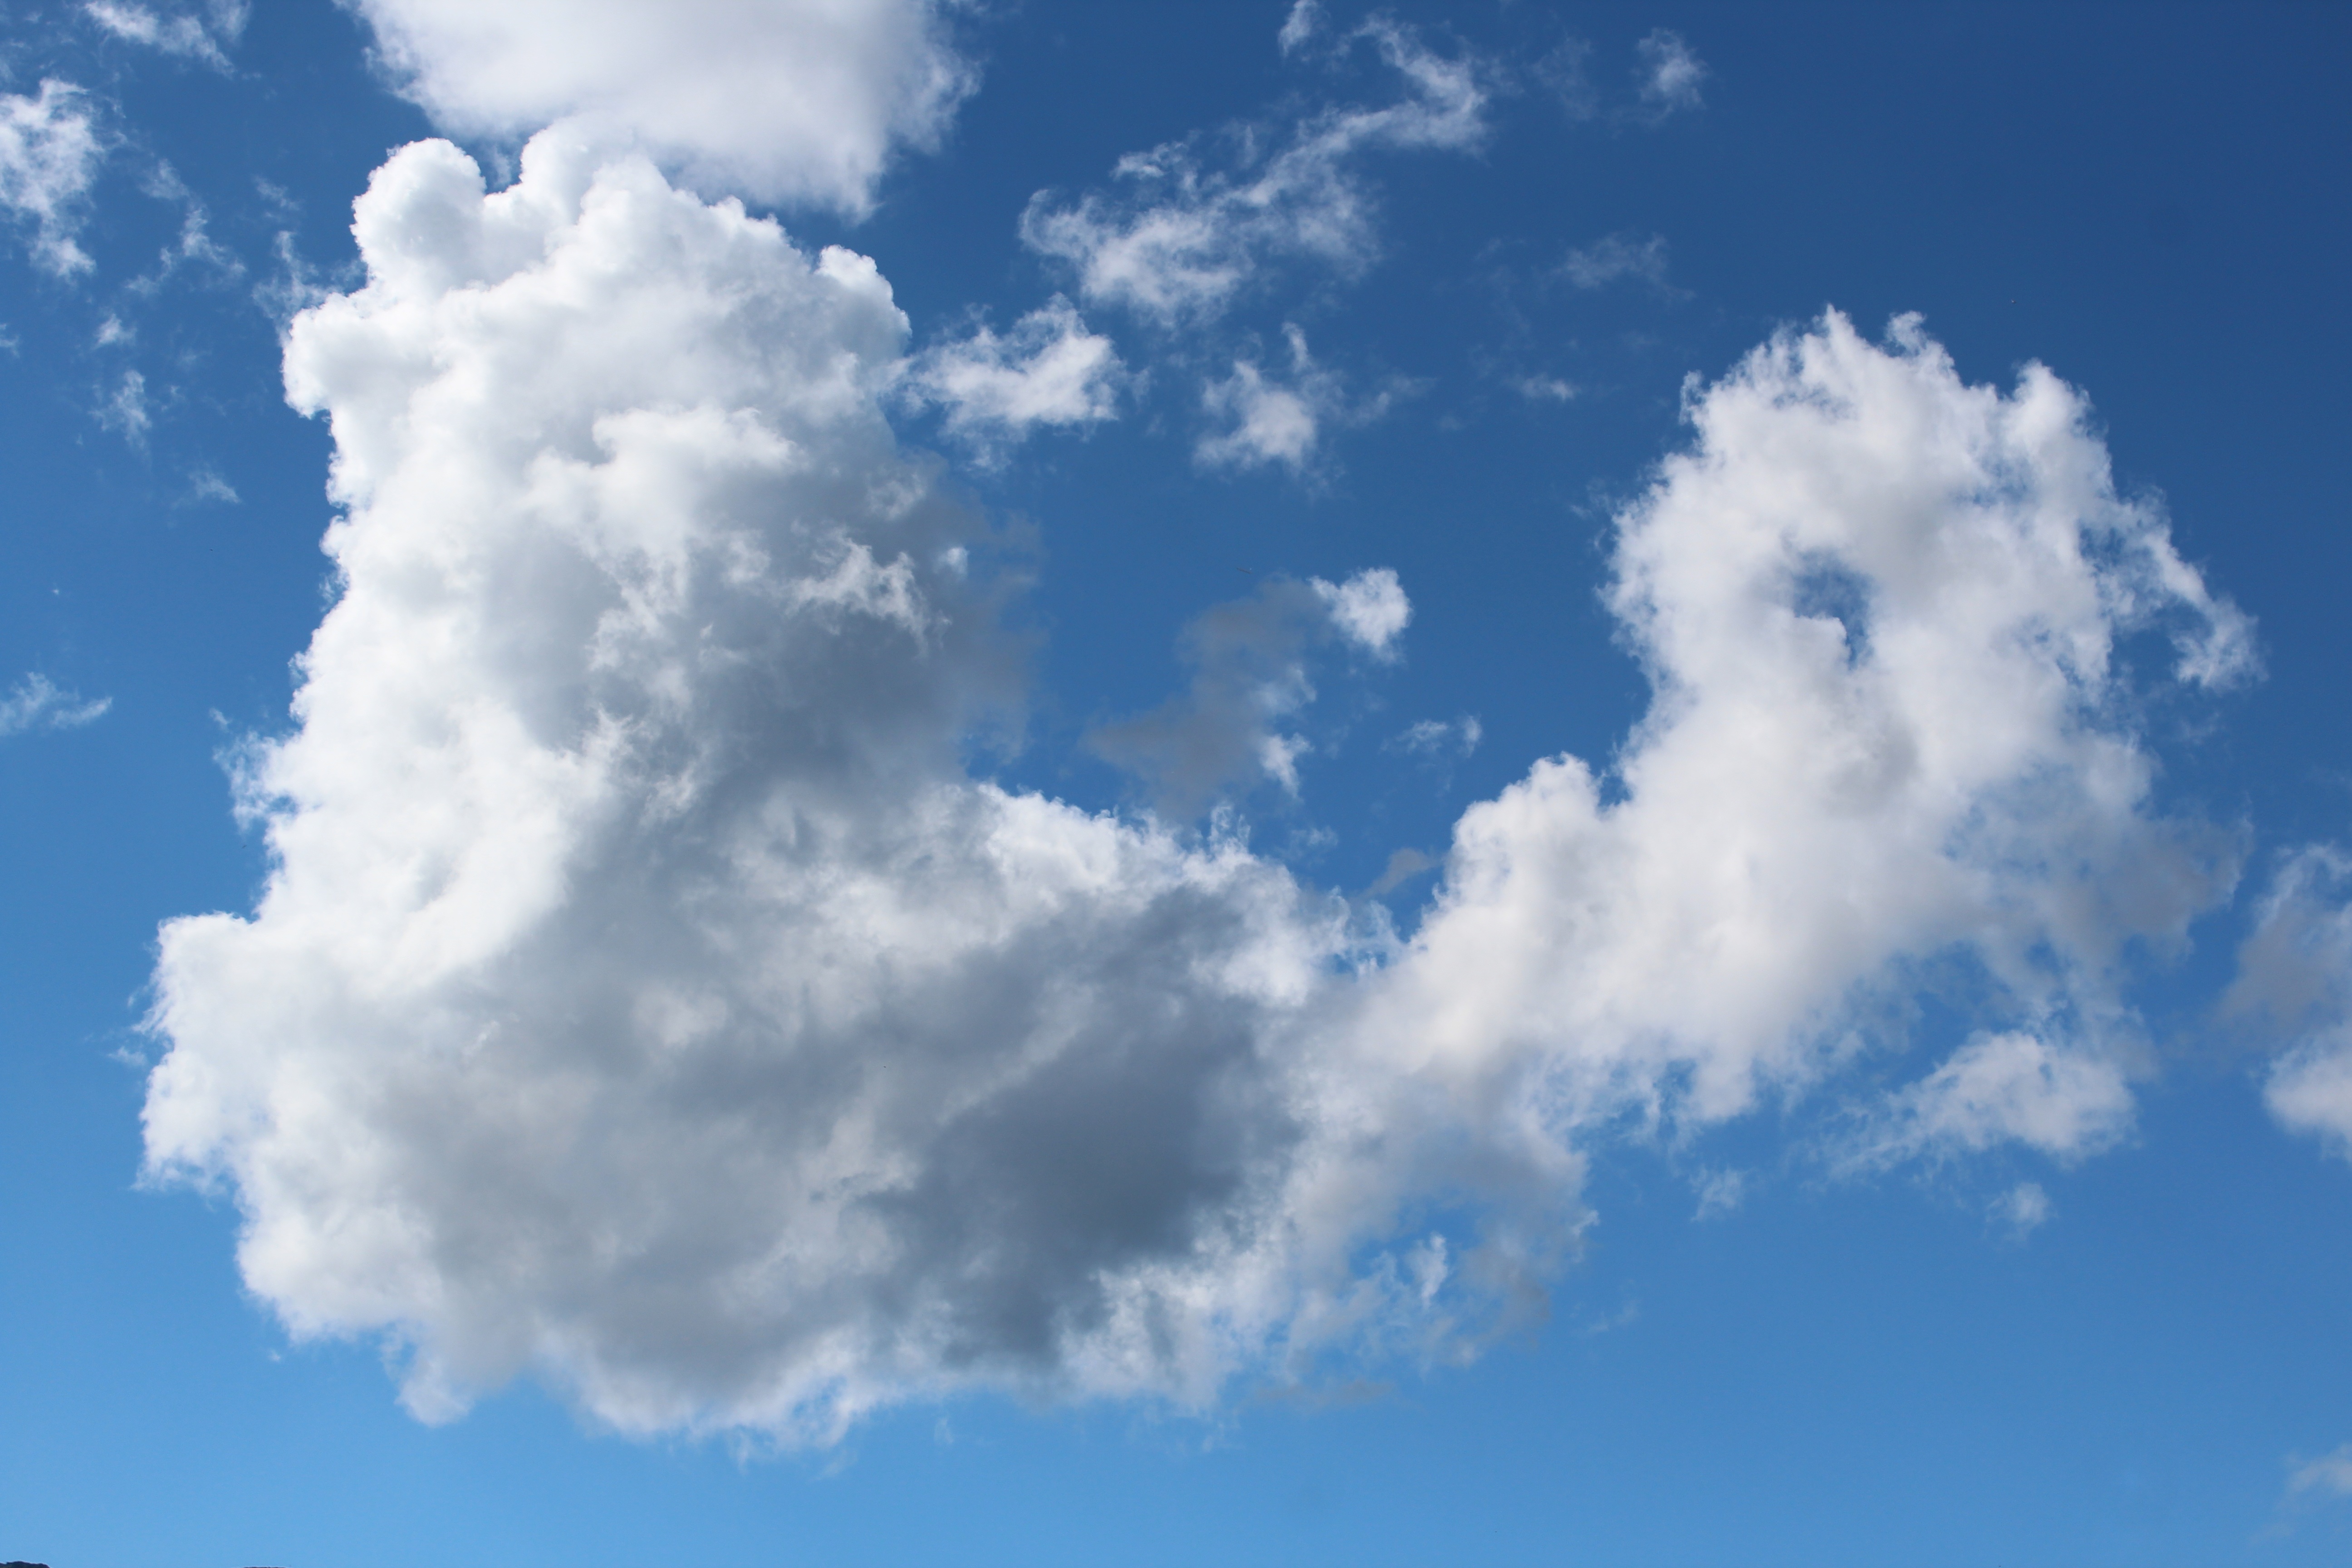
cloud, sky, atmosphere, daytime, cumulus, blue, clouds, clouds form, azur, meteorological phenomenon, atmosphere of earth